Lord of the Flies (The X-Files)

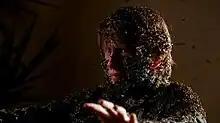
Dylan Lokensgard covered with flies

"Lord of the Flies" is the fifth episode of the ninth season of the science fiction television series "The X-Files", and the show's 187th episode overall. It first premiered on the Fox network in the United States on December 16, 2001, and was subsequently aired in the United Kingdom on BBC Two. The episode was written by Thomas Schnauz, and was directed by Kim Manners. The episode is a "monster-of-the-week" episode, a stand-alone plot which is unconnected to the mythology, or overarching fictional history, of "The X-Files". "Lord of the Flies" earned a Nielsen household rating of 6.2, and was watched by 9.9 million viewers. The episode received mixed reviews from television critics, with many critical of the episode's reliance on humor.